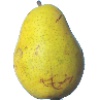
Label: pear_monster